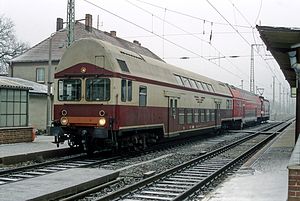
Styrevogn
Styrevogn
En styrevogn er i jernbaneverdenen betegnelsen for en vogn uden motor, men med førerrum, som gør det muligt at fjernstyre fx et lokomotiv i stedet for at skulle rangere lokomotivet over på modsatte side af de evt. tilkoblede vogne for at fortsætte den modsatte vej.